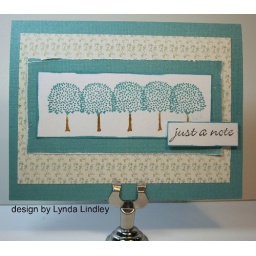
memory box linden allee blue trees by Lynda